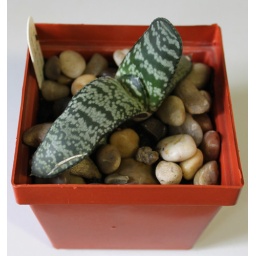
2010-01 [10 cm pot] This plant was a git from Jan Vandorpe (2009-06). Collected by E. van Jaarsveld.